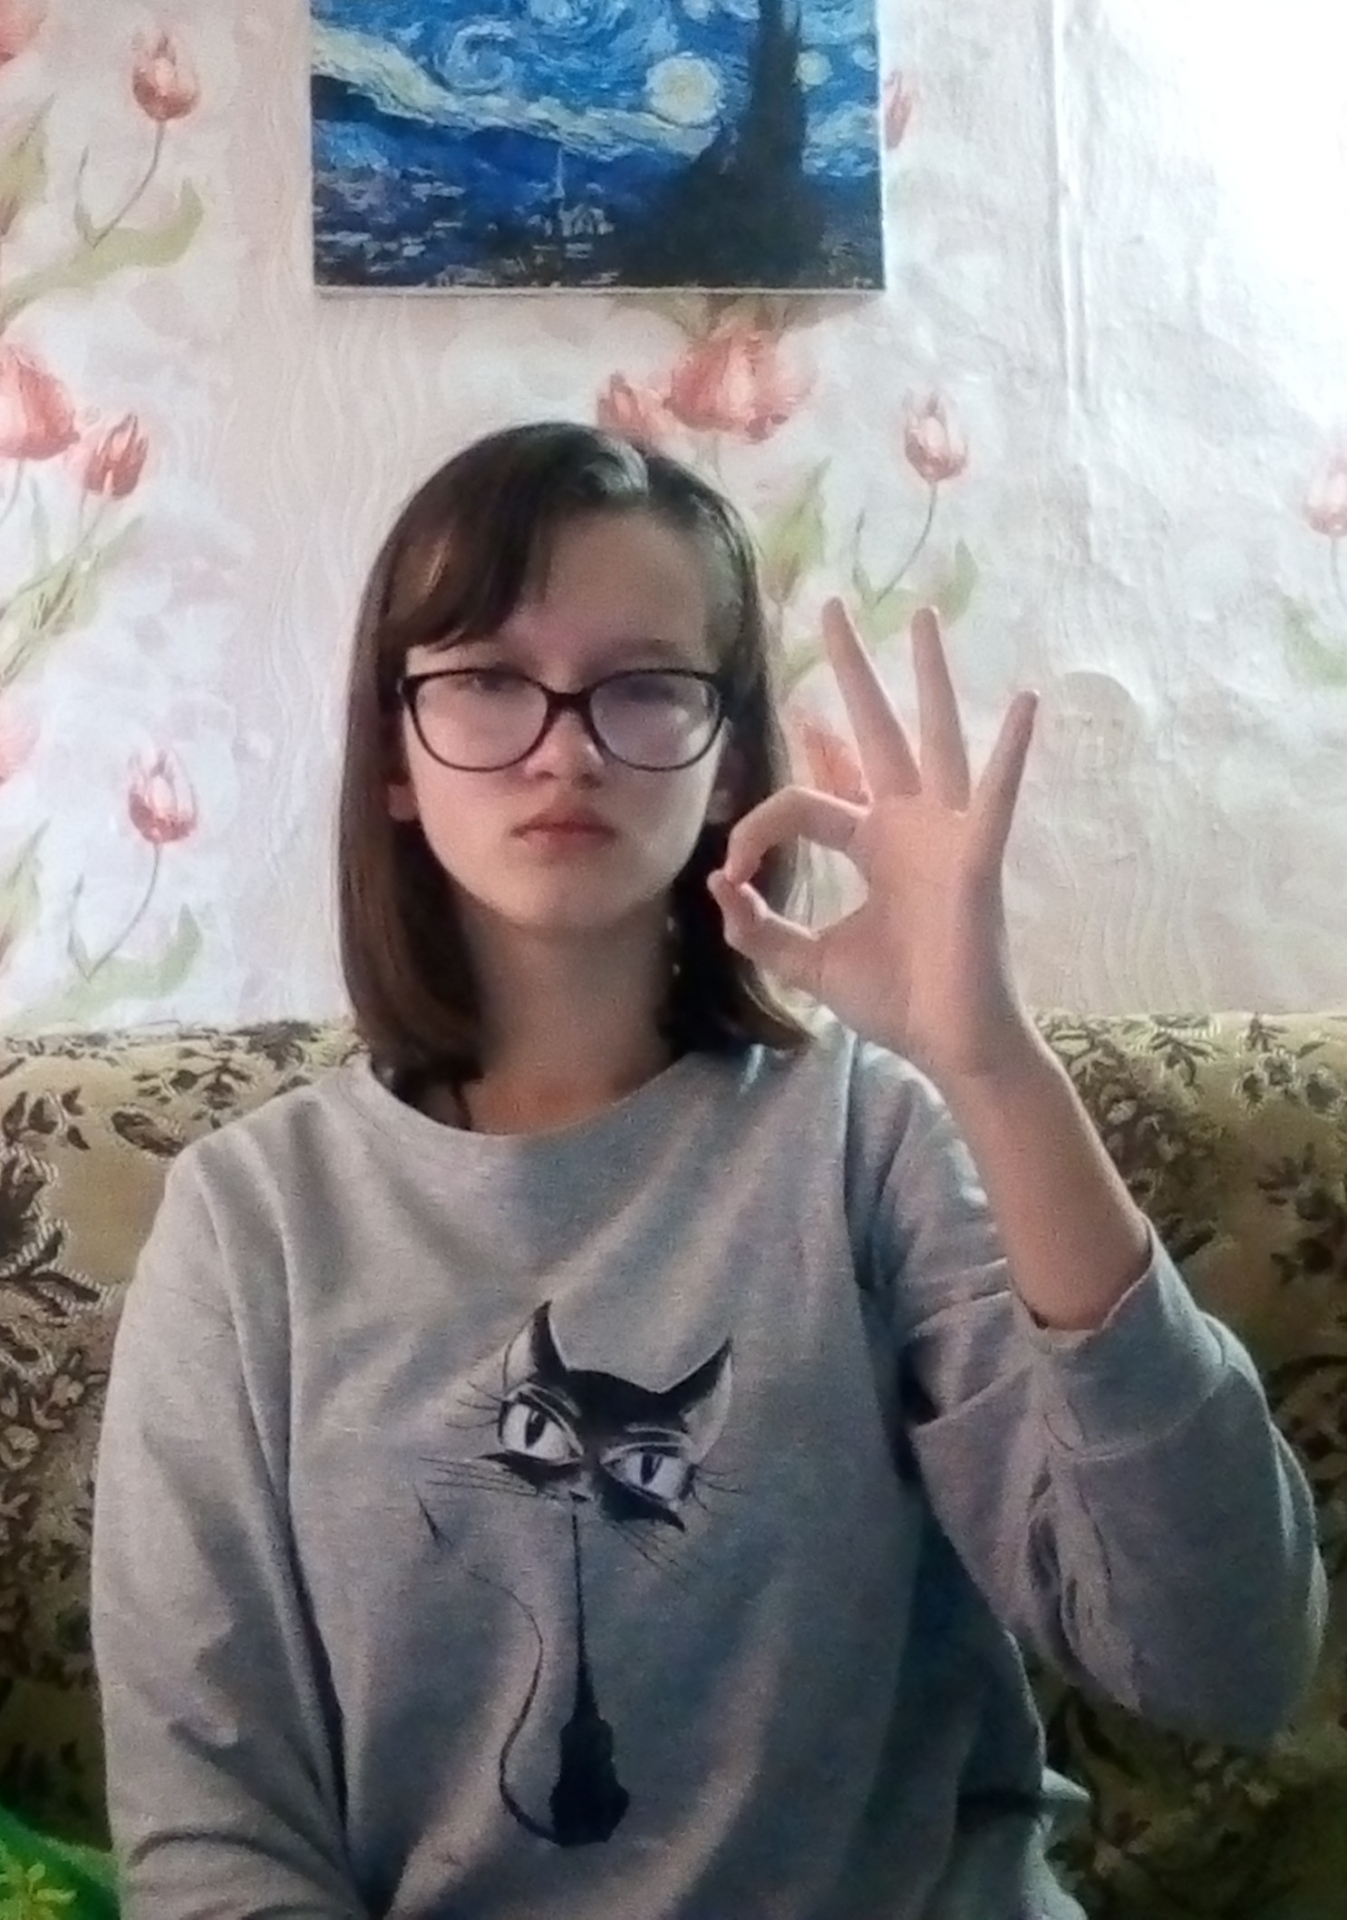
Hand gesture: ok